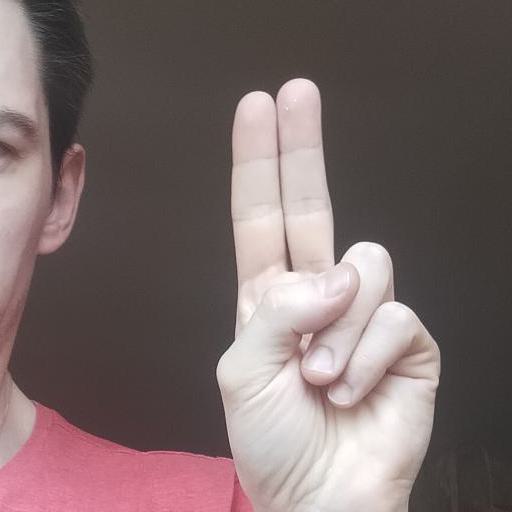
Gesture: two_up